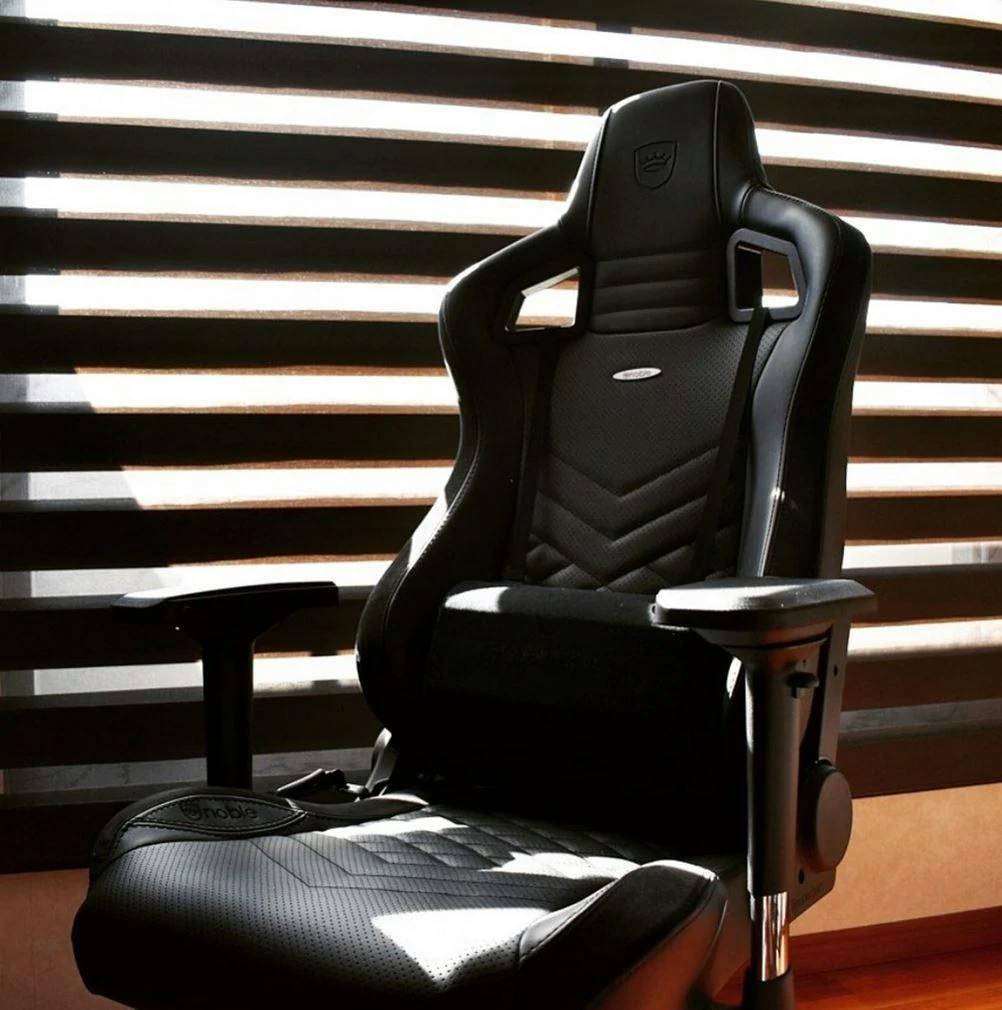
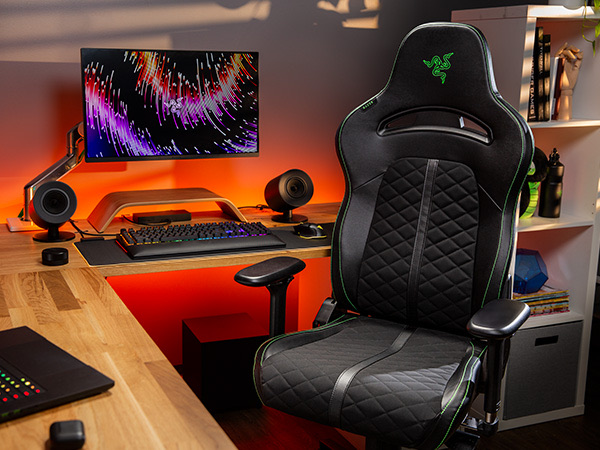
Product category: items_chair
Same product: no